Tampa Tarpons

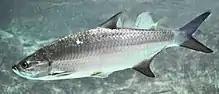
The team is named for the Atlantic tarpon ("Megalops atlanticus")

Tampa has a long history of amateur and organized baseball, with the first spring training held in the city in 1913 and the Tampa Smokers founded as charter members of the FSL in 1919. In anticipation of a potential Major League Baseball expansion team, the original Tampa Tarpons of the FSL relocated in 1988 and Al Lopez Field was demolished soon thereafter. However, the expected franchise was eventually awarded to nearby St. Petersburg, leaving Tampa without a professional baseball team or venue.